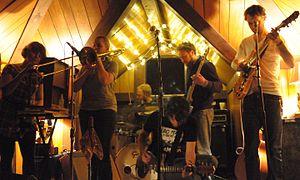
Slow Down Molasses est un groupe de rock indépendant canadien, originaire de Saskatoon, Saskatchewan. Le quintette actuel se compose de Tyson McShane, Aaron Scholz, Levi Soulodre, Chris Morin, et Jordan Kurtz. Son style musical et sa formation ont drastiquement changé durant son existence ; d'après Exclaim!, il est passé d'« un collectif art-pop en un groupe de post-punk, style shoegazing plus musclé. »